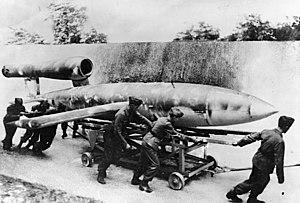
Le V1 est une bombe volante et le premier missile de croisière de l'histoire de l'aéronautique.
Une bombe volante est un engin ou avion, piloté ou non, emportant une charge militaire explosive, considéré comme un précurseur des missiles de croisière actuels. À la différence d'un bombardier, qui a pour fonction de délivrer ses bombes puis retourner à sa base pour être réutilisé, une bombe volante explose sur sa cible et est donc à usage unique.